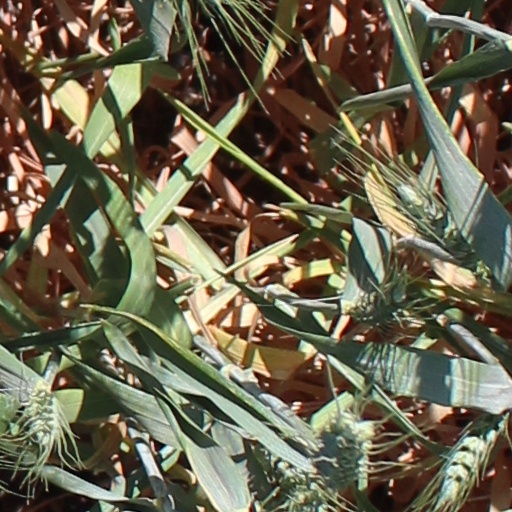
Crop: wheat